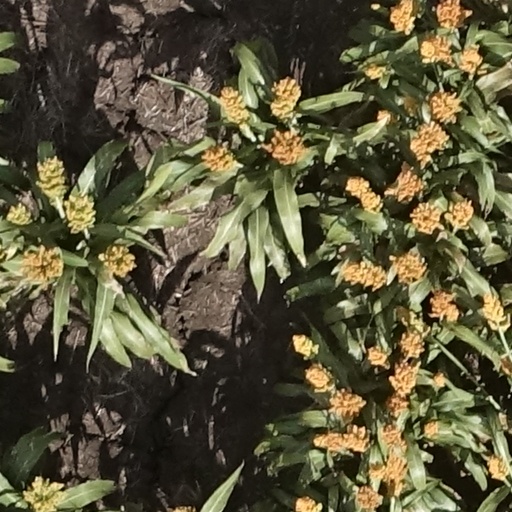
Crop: sorghum